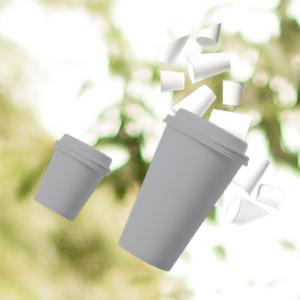
Label: cups